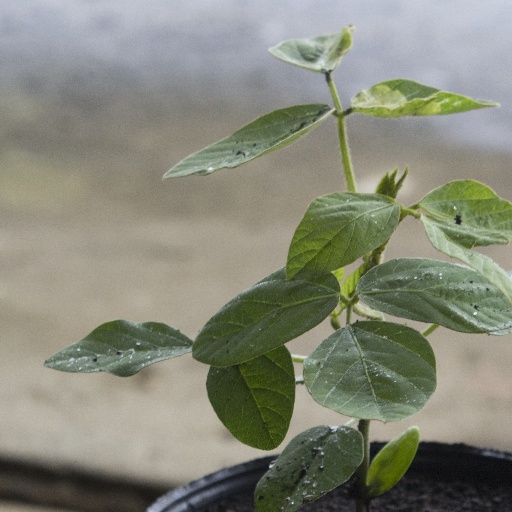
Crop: soybean